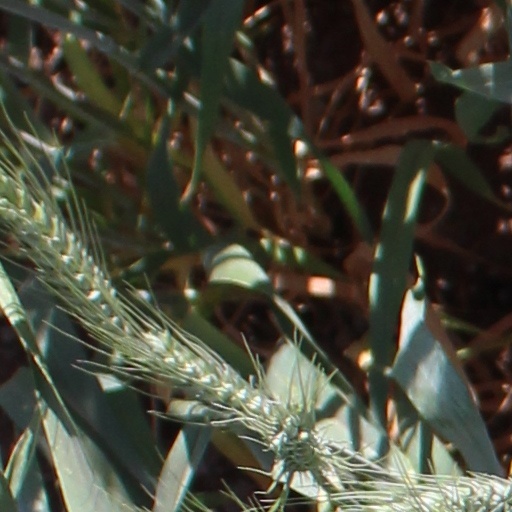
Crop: wheat